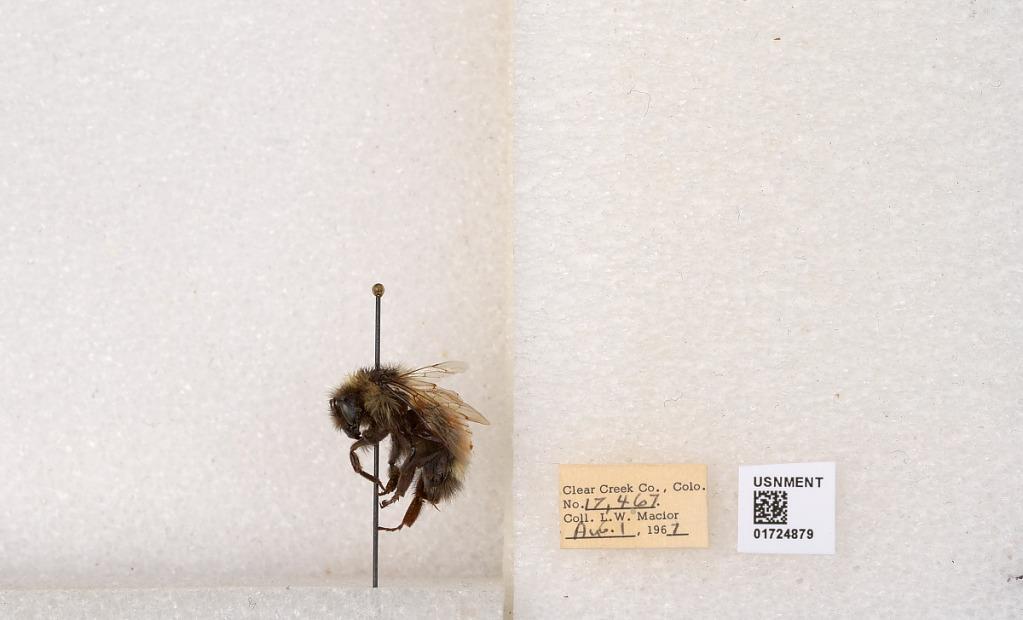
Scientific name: Bombus (Pyrobombus) sylvicola Kirby
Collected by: L. Macior
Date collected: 1967-8-1
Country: United States
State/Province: Colorado
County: Clear Creek
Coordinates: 39.6891, -105.644